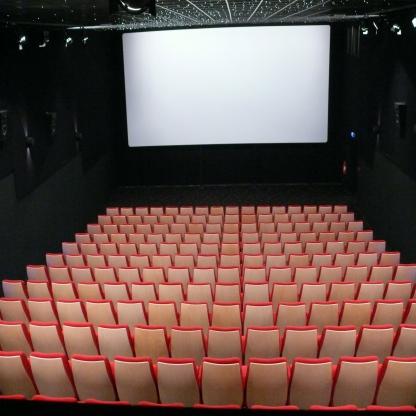
Scene: Indoor